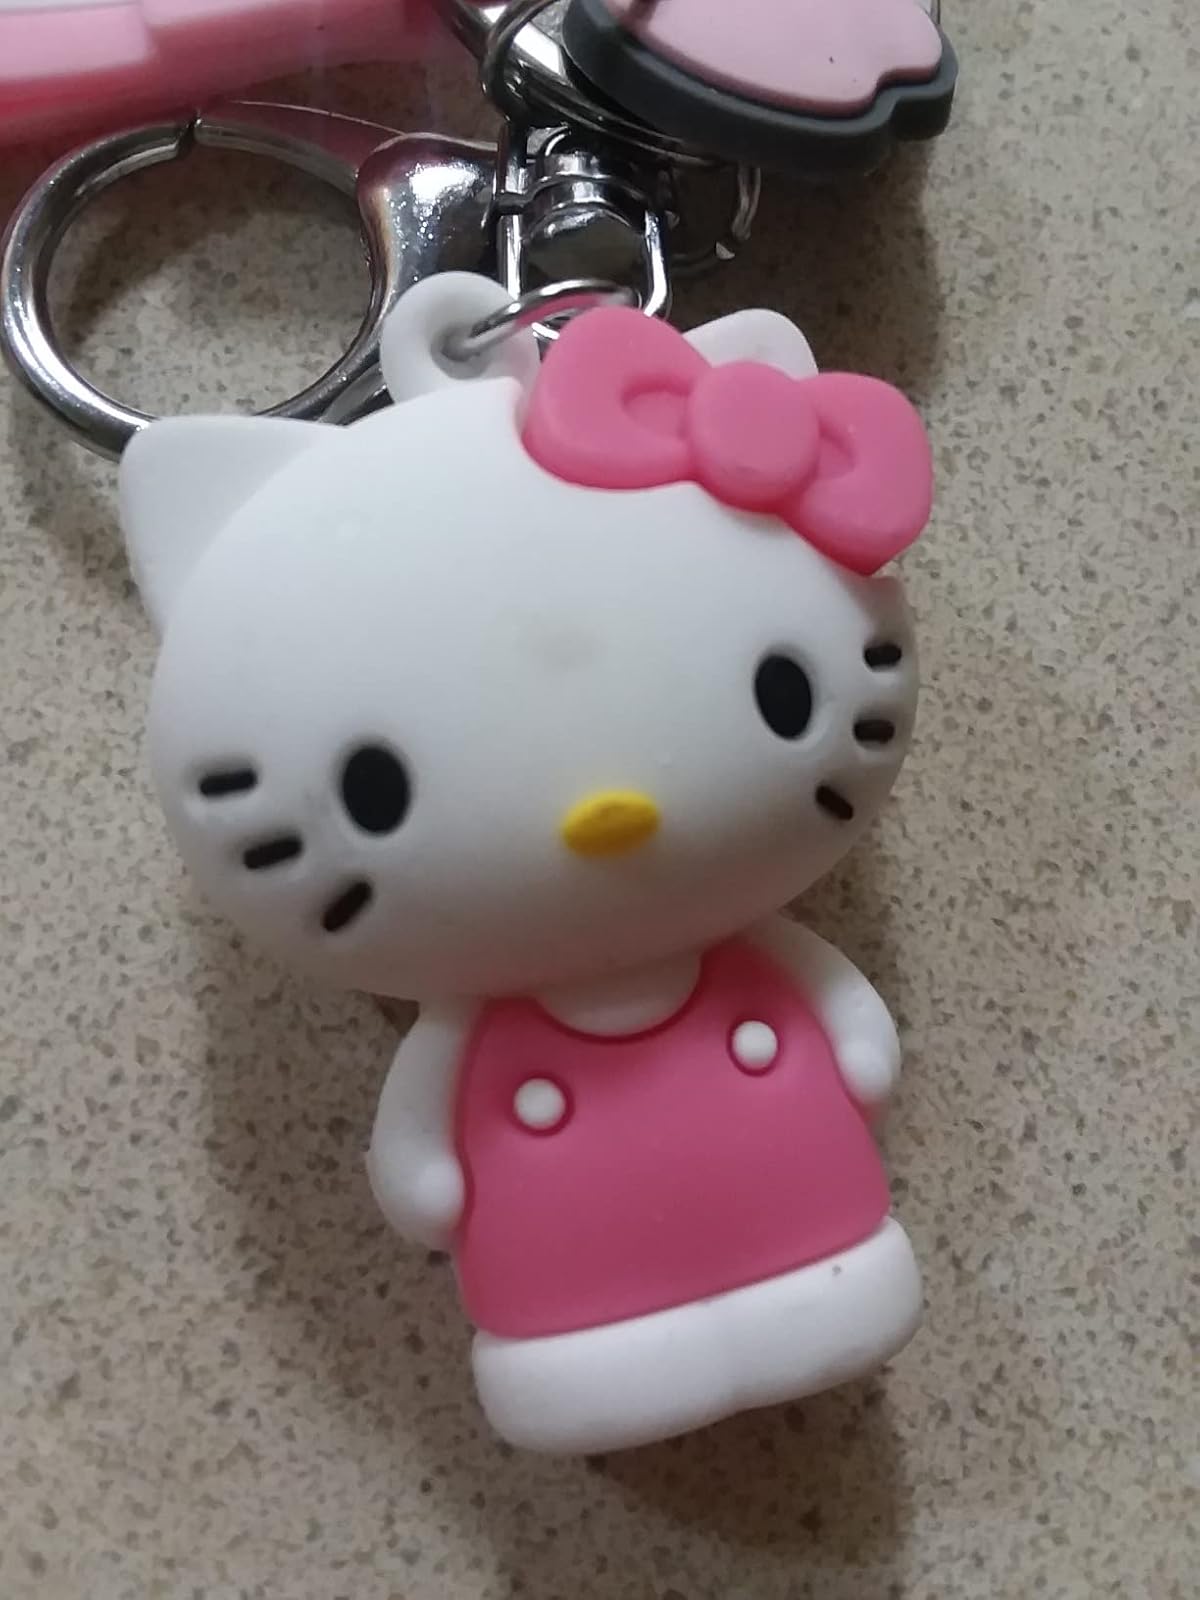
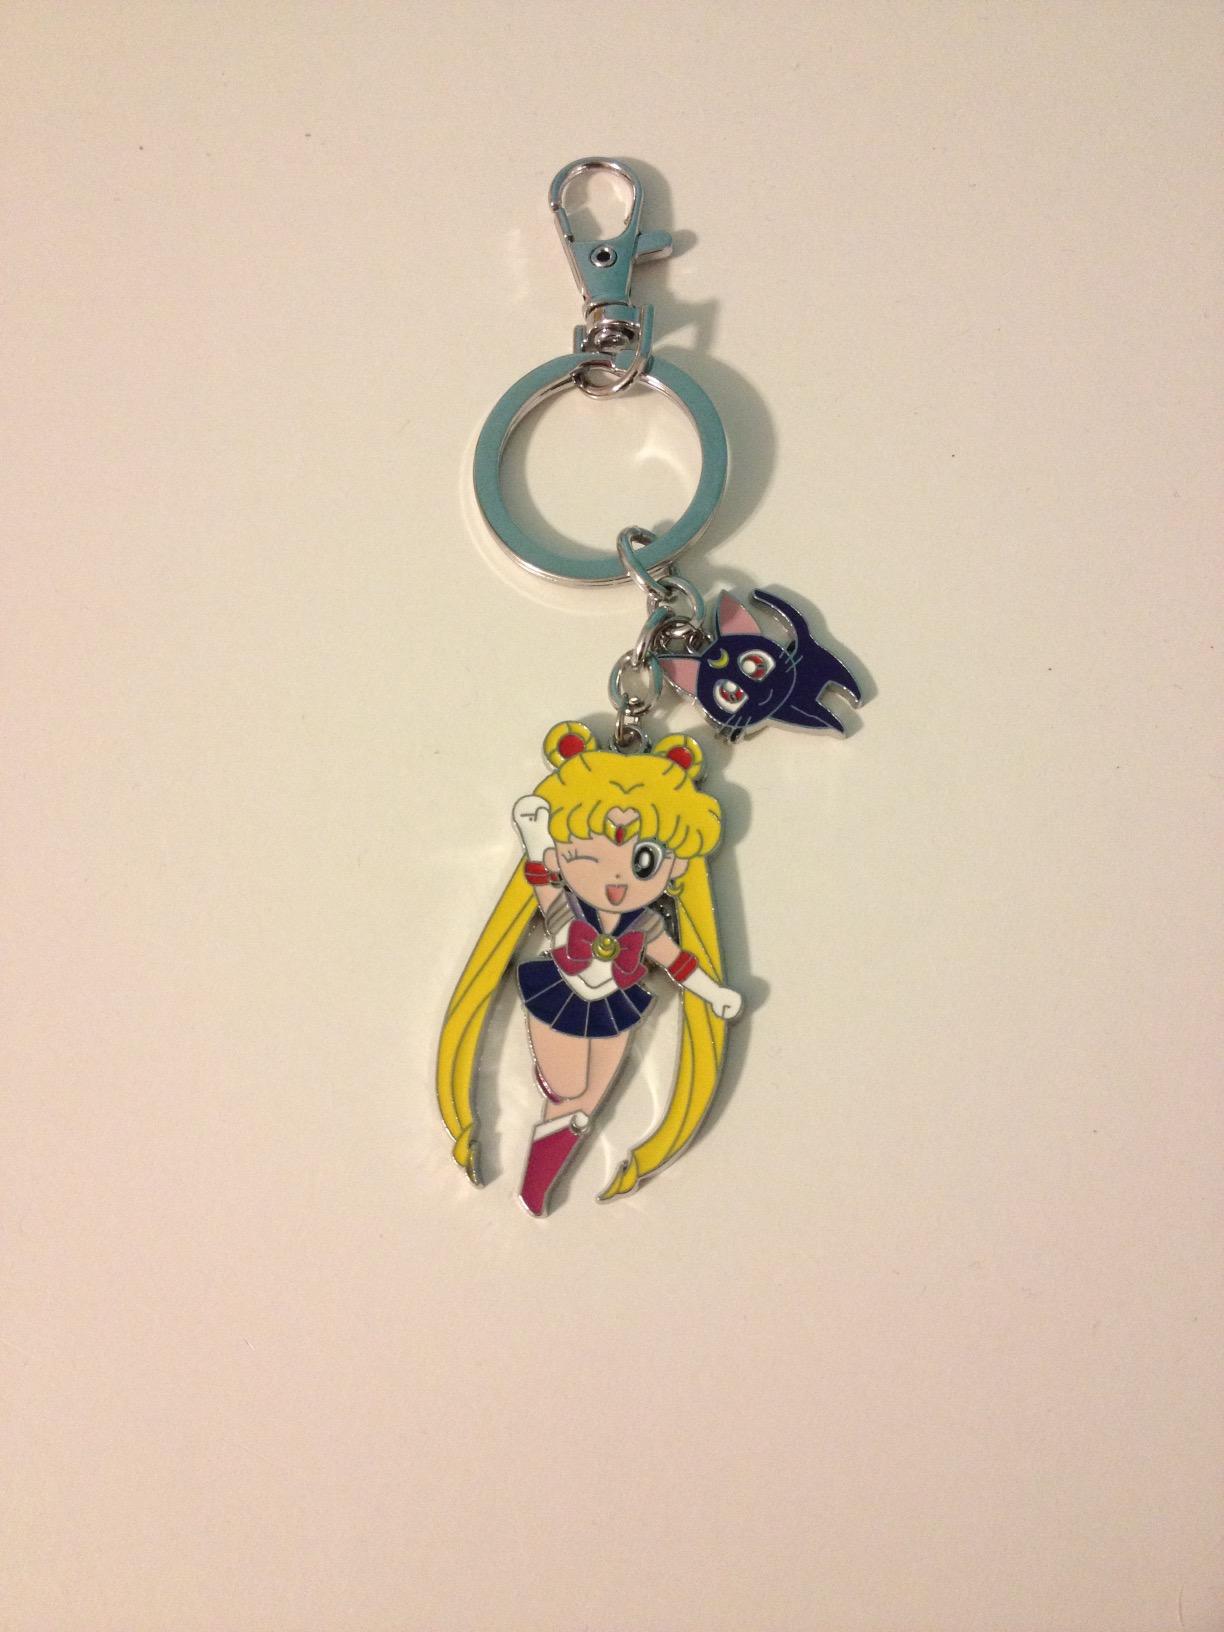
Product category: accessories_keychain
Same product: no